AKB48

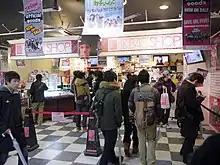
AKB48 Shop in Akihabara selling "Everyday, Kachūsha" and "Give Me Five!" merchandise in March 2012

Oricon announced on January 6, 2012, that AKB48 had sold 11,787,000 copies of its CD singles, surpassing girl group Morning Musume's Japanese record for a female group of 11,774,000. On January 22 (the final day of its "AKB48 Request Hour Set List Best 100 2012" concert series at Tokyo Dome City Hall) AKB48 members performed the new "Give Me Five!" as Baby Blossom, playing guitars, keyboards, percussion and horns. The Baby Blossom members had spent five months learning to play musical instruments, and some had little (or no) previous experience. "Give Me Five!" was released on February 15.